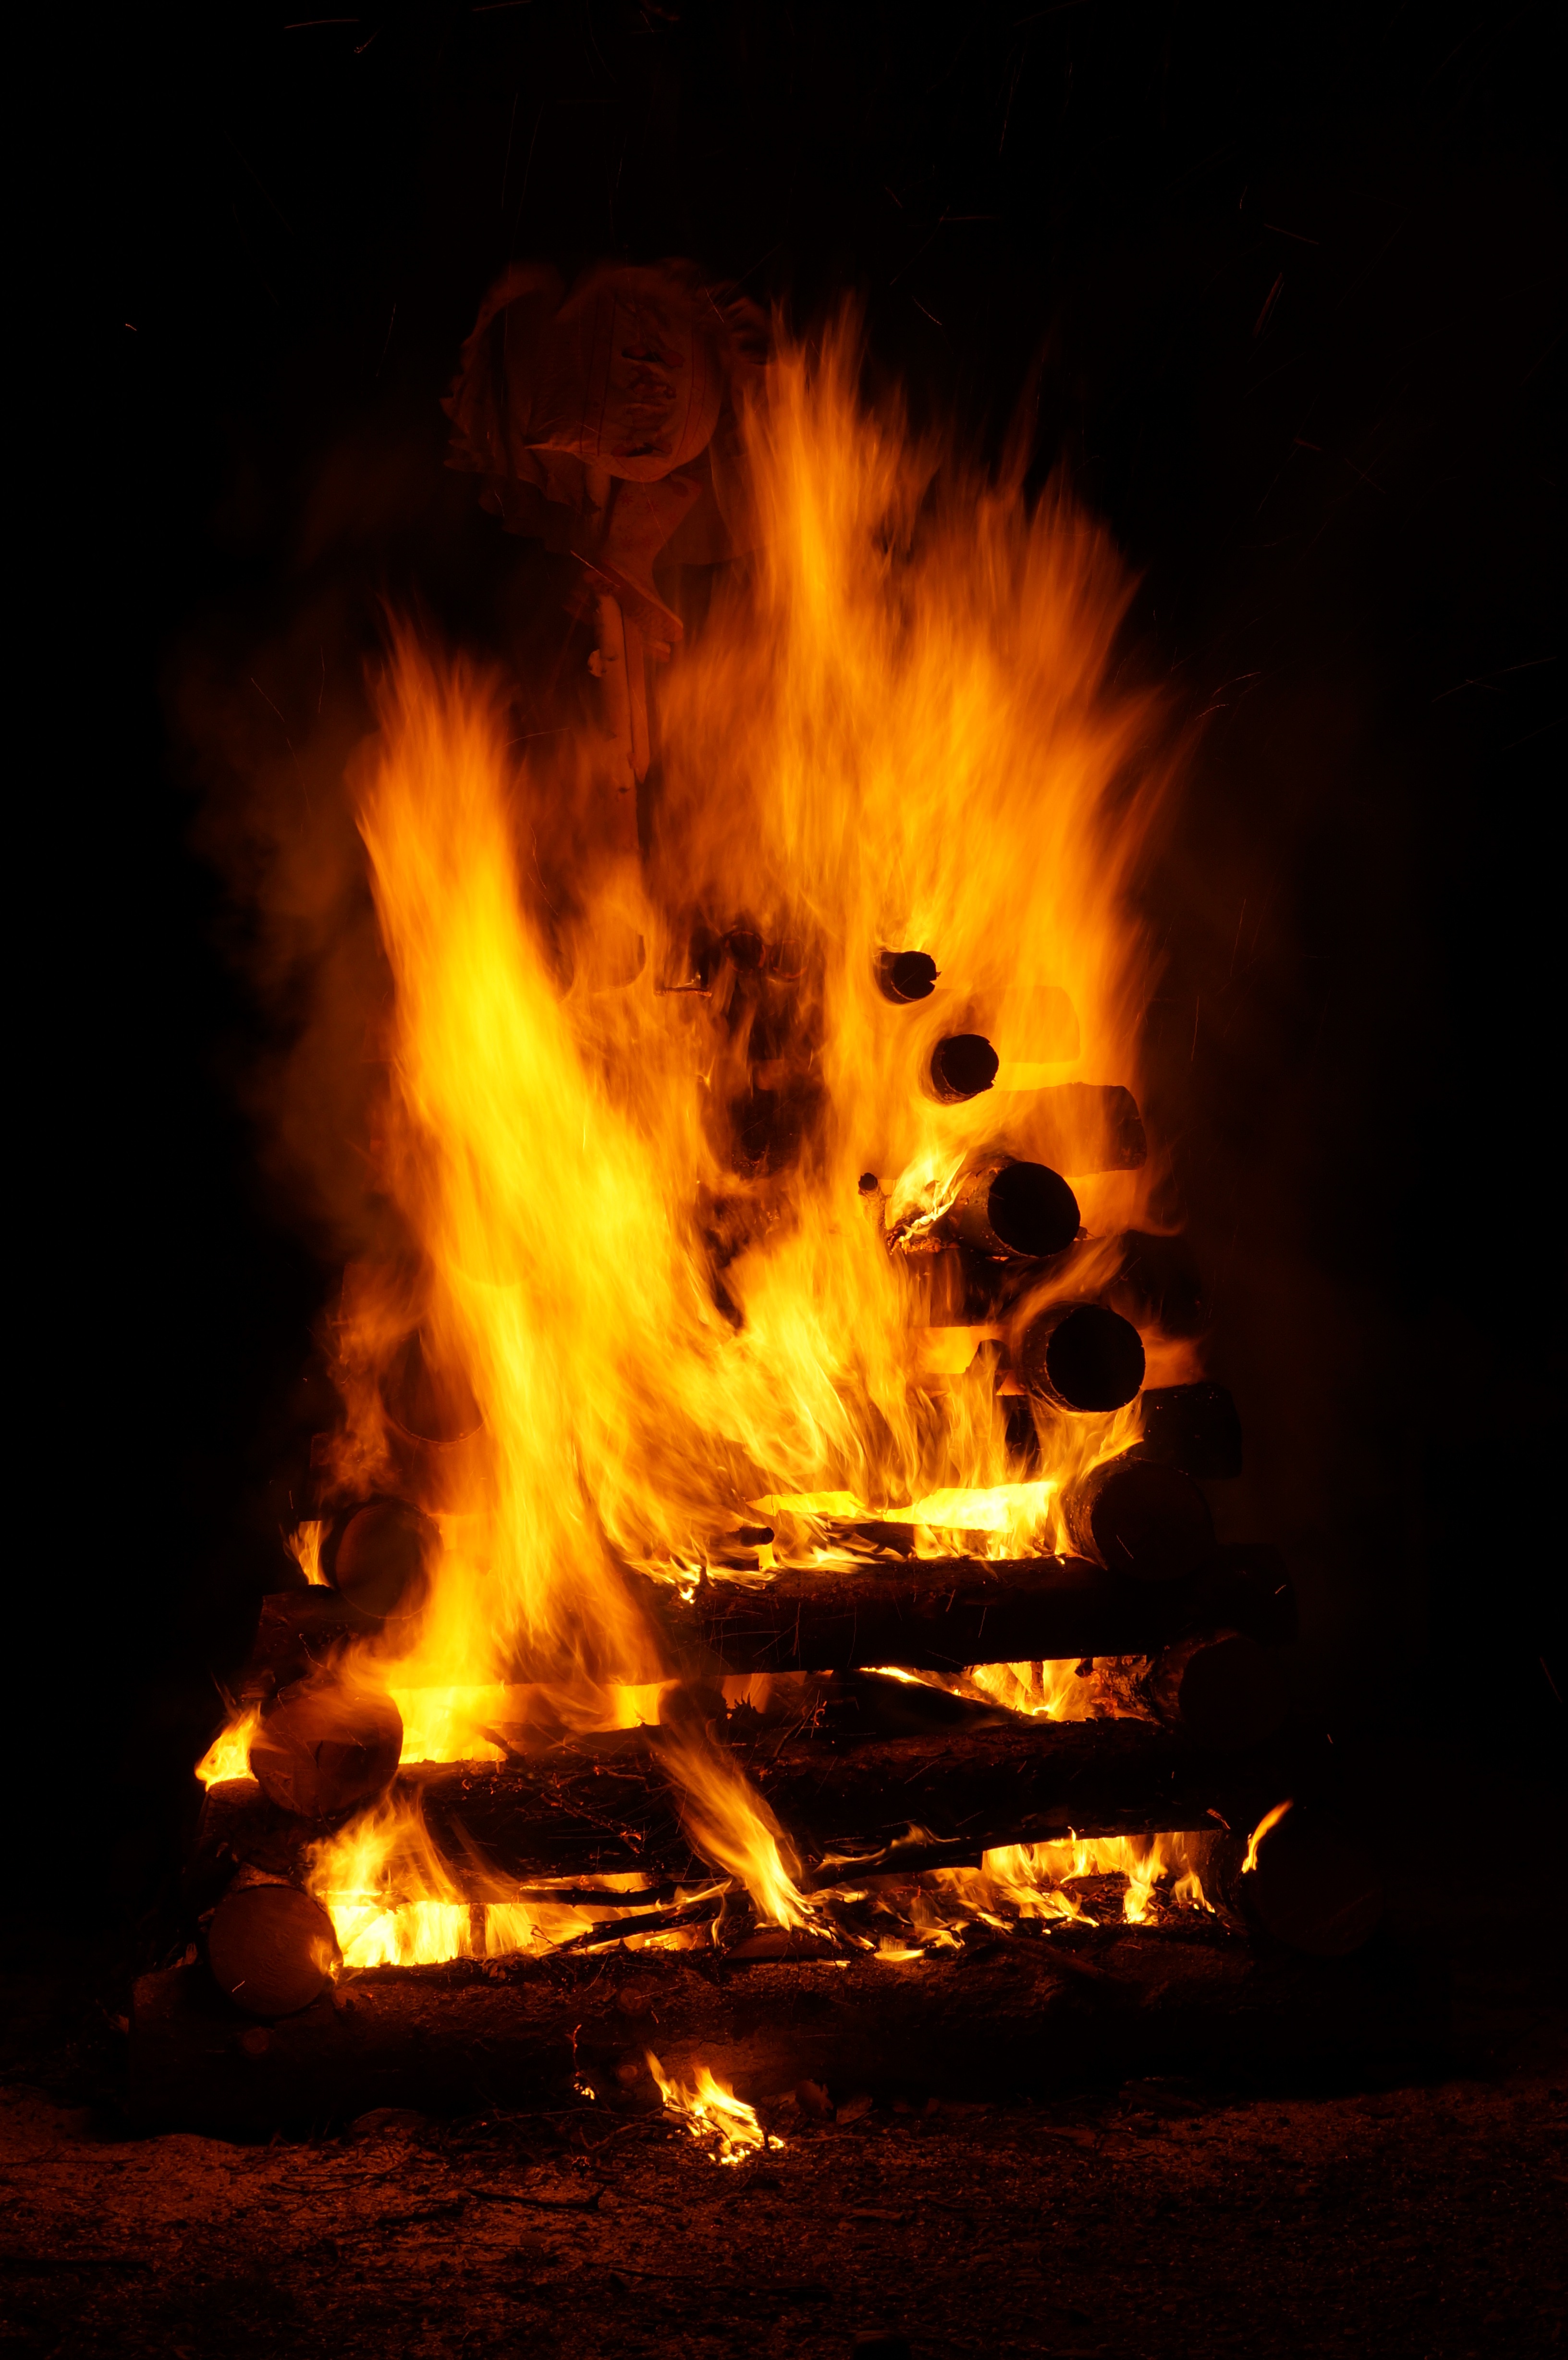
flame, fire, campfire, bonfire, burning, border, flames, geological phenomenon